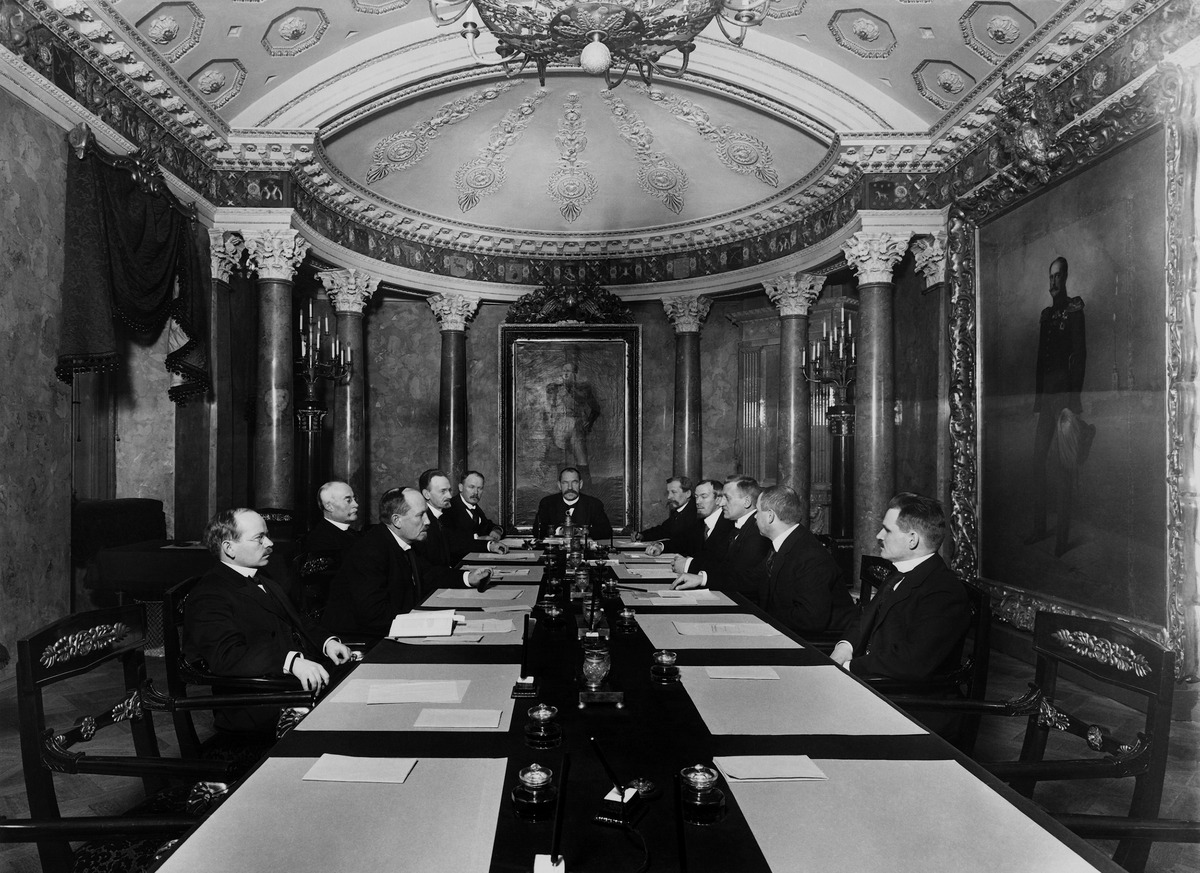
P. E. Svinhufvudin ns. itsenäisyyssenaatti istunnossa 4.12.1917.
sisällön kuvaus: Vas. E. Y. Pehkonen, Juhani Arajärvi, Artur Castrén, Jalmar Castrén, E. N. Setälä, P. E. Svinhufvud pöydän päässä, Kyösti Kallio, Onni Talas, Heikki Renvall, Aleksander Frey ja O.W. Louhivuori. mustavalkoinen
Kuvaaja: Sundström, Eric, valokuvaaja
Ajankohta: kuvausaika 04.12.1917
Paikka: Suomi, Uusimaa, Helsinki, Kruununhaka Helsinki, Snellmaninkatu 1
Aiheet: sortovuodet, julkiset rakennukset, senaatit